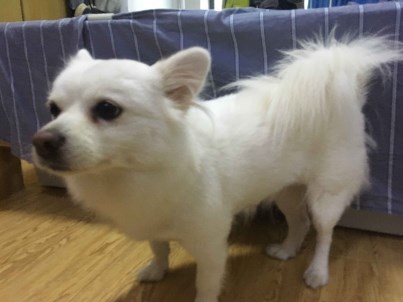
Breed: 253-n000107-Japanese_Spitzes